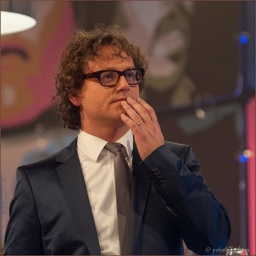
TV registratie van de Top 2000 in Concert - editie 2009Heineken Music Hall AmsterdamRadio 2 en Ned. 3 - NPS